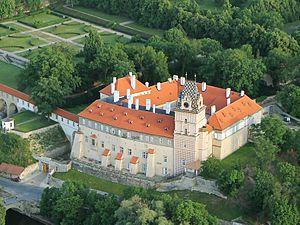
Brandýs nad Labem-Stará Boleslav est une ville du district de Prague-Est, dans la région de Bohême-Centrale, en République tchèque. Sa population s'élevait à 19 255 habitants en 2020.